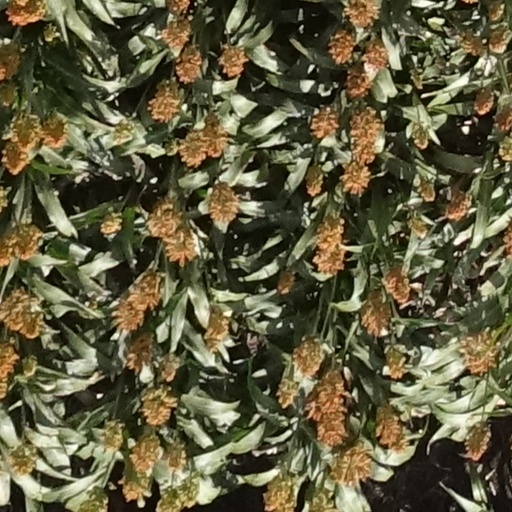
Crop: sorghum